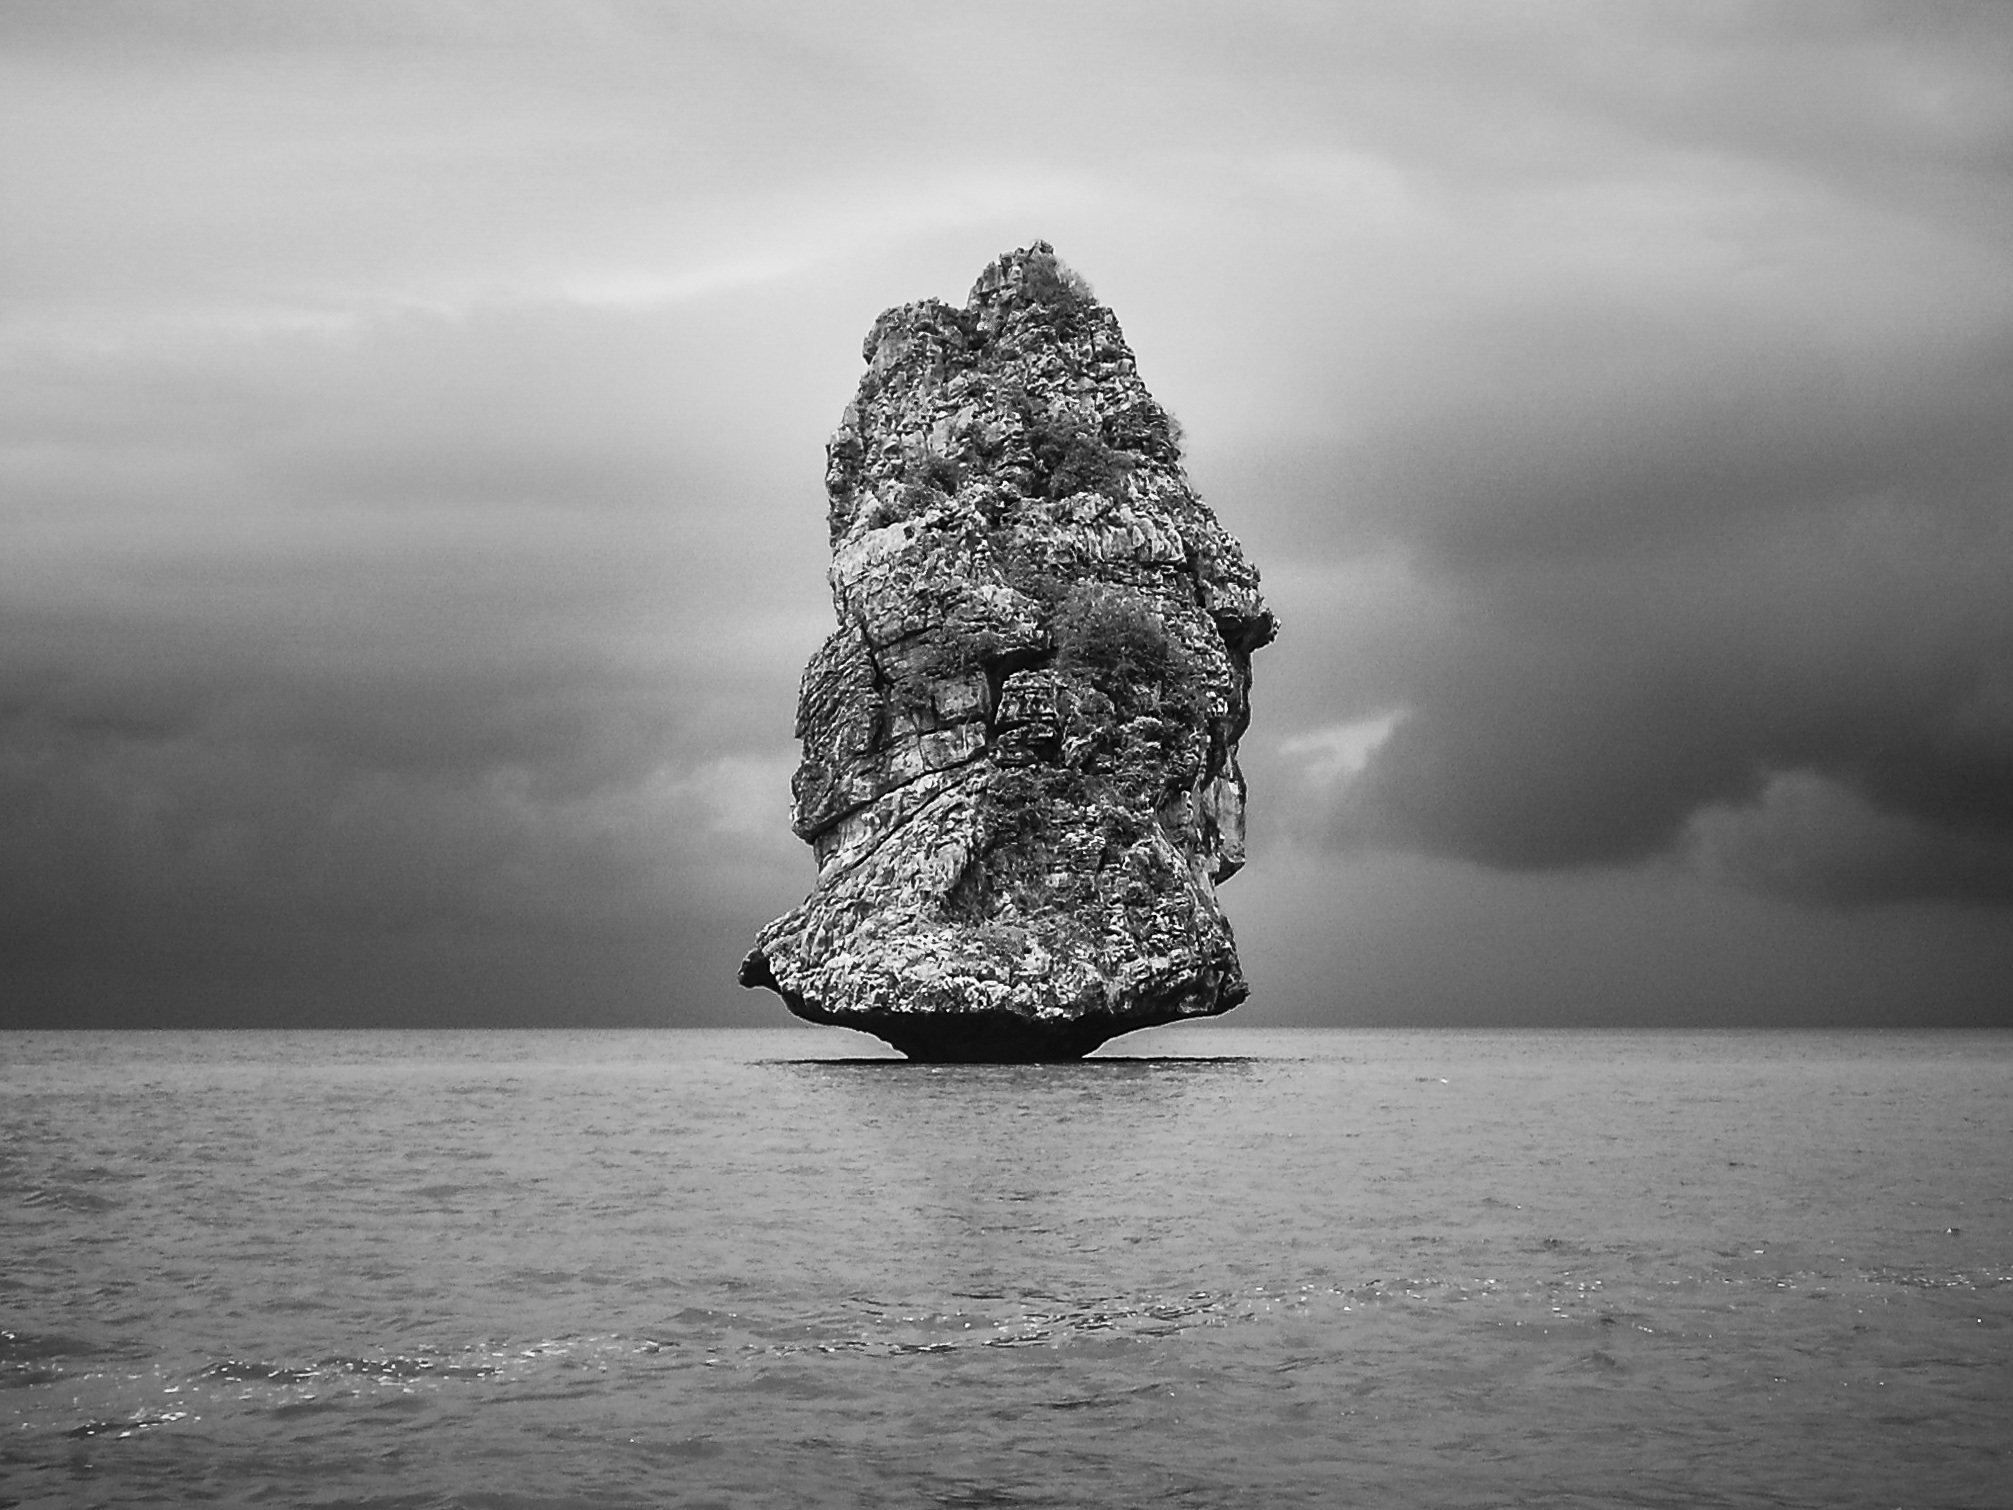
landscape, sea, coast, water, nature, sand, rock, ocean, horizon, cloud, black and white, sky, white, rain, shore, wave, travel, dark, reflection, peace, holiday, bay, monochrome, tourism, terrain, material, thailand, deserted, clouds, fantastic, holidays, marine, kennedy, scully, monochrome photography, ada